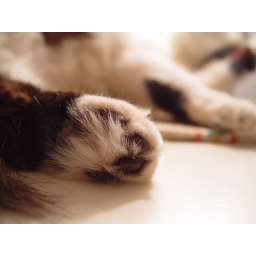
Dasie's feet. I love how she has black fur around her black pads on otherwise white toes.